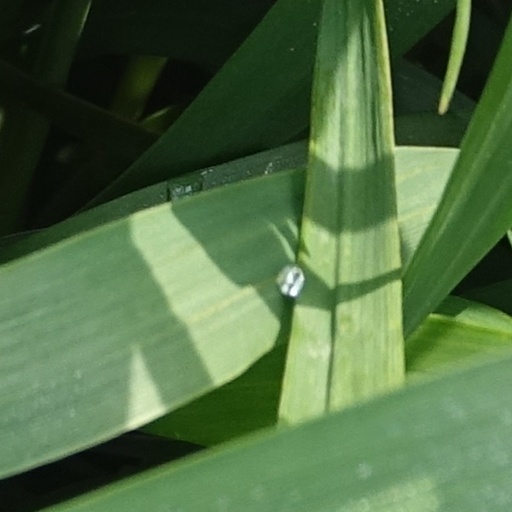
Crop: wheat